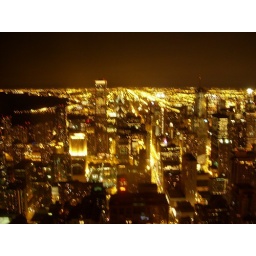
still in the bathroom at the Signature Lounge in the Hancock building